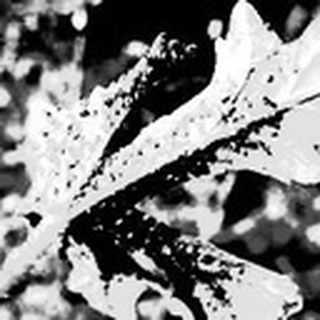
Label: cotton_aphids